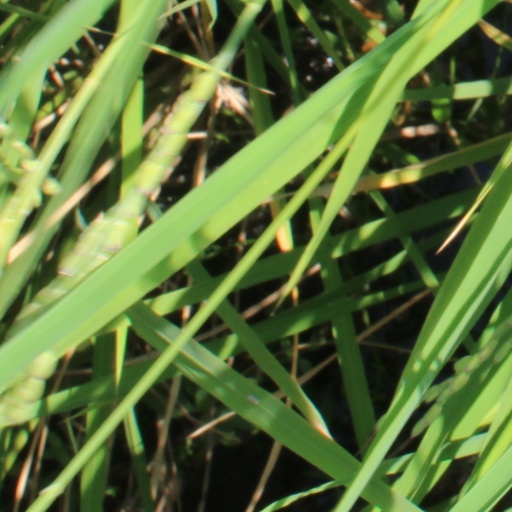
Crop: rice